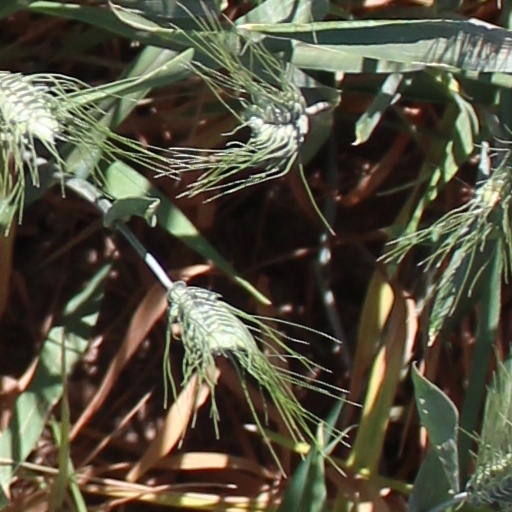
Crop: wheat